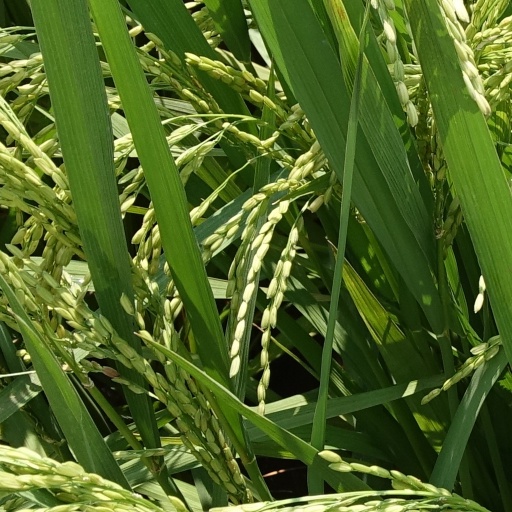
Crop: rice